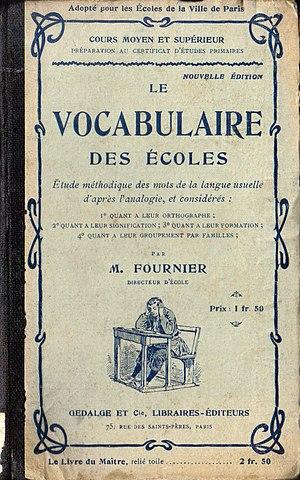
Mathieu Fournier, Le vocabulaire des écoles, première édition en 1905.
Mathieu Fournier est un instituteur, pédagogue, romancier et conteur. Il a écrit sous son nom et sous le pseudonyme de Jean Châtelus.